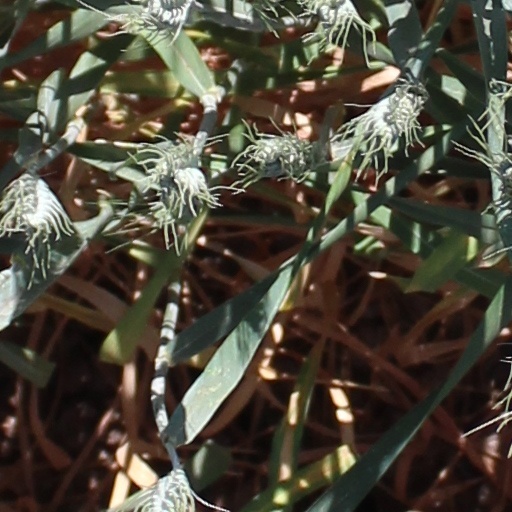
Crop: wheat